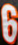
Number: 6